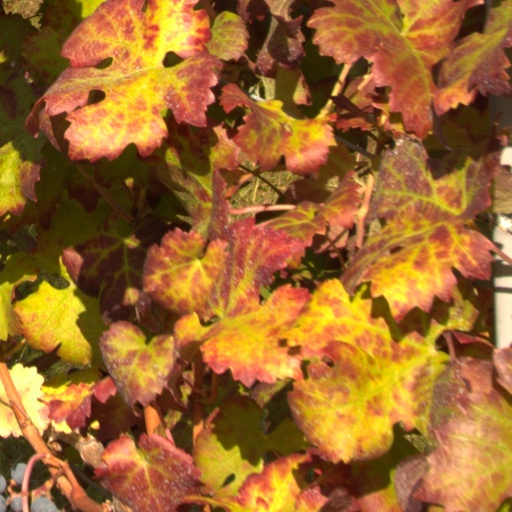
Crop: grape